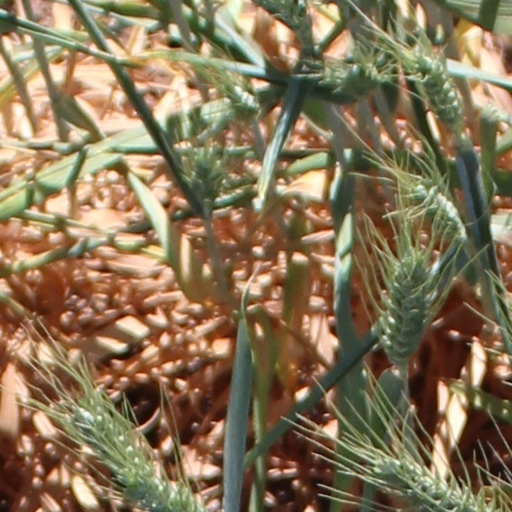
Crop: wheat